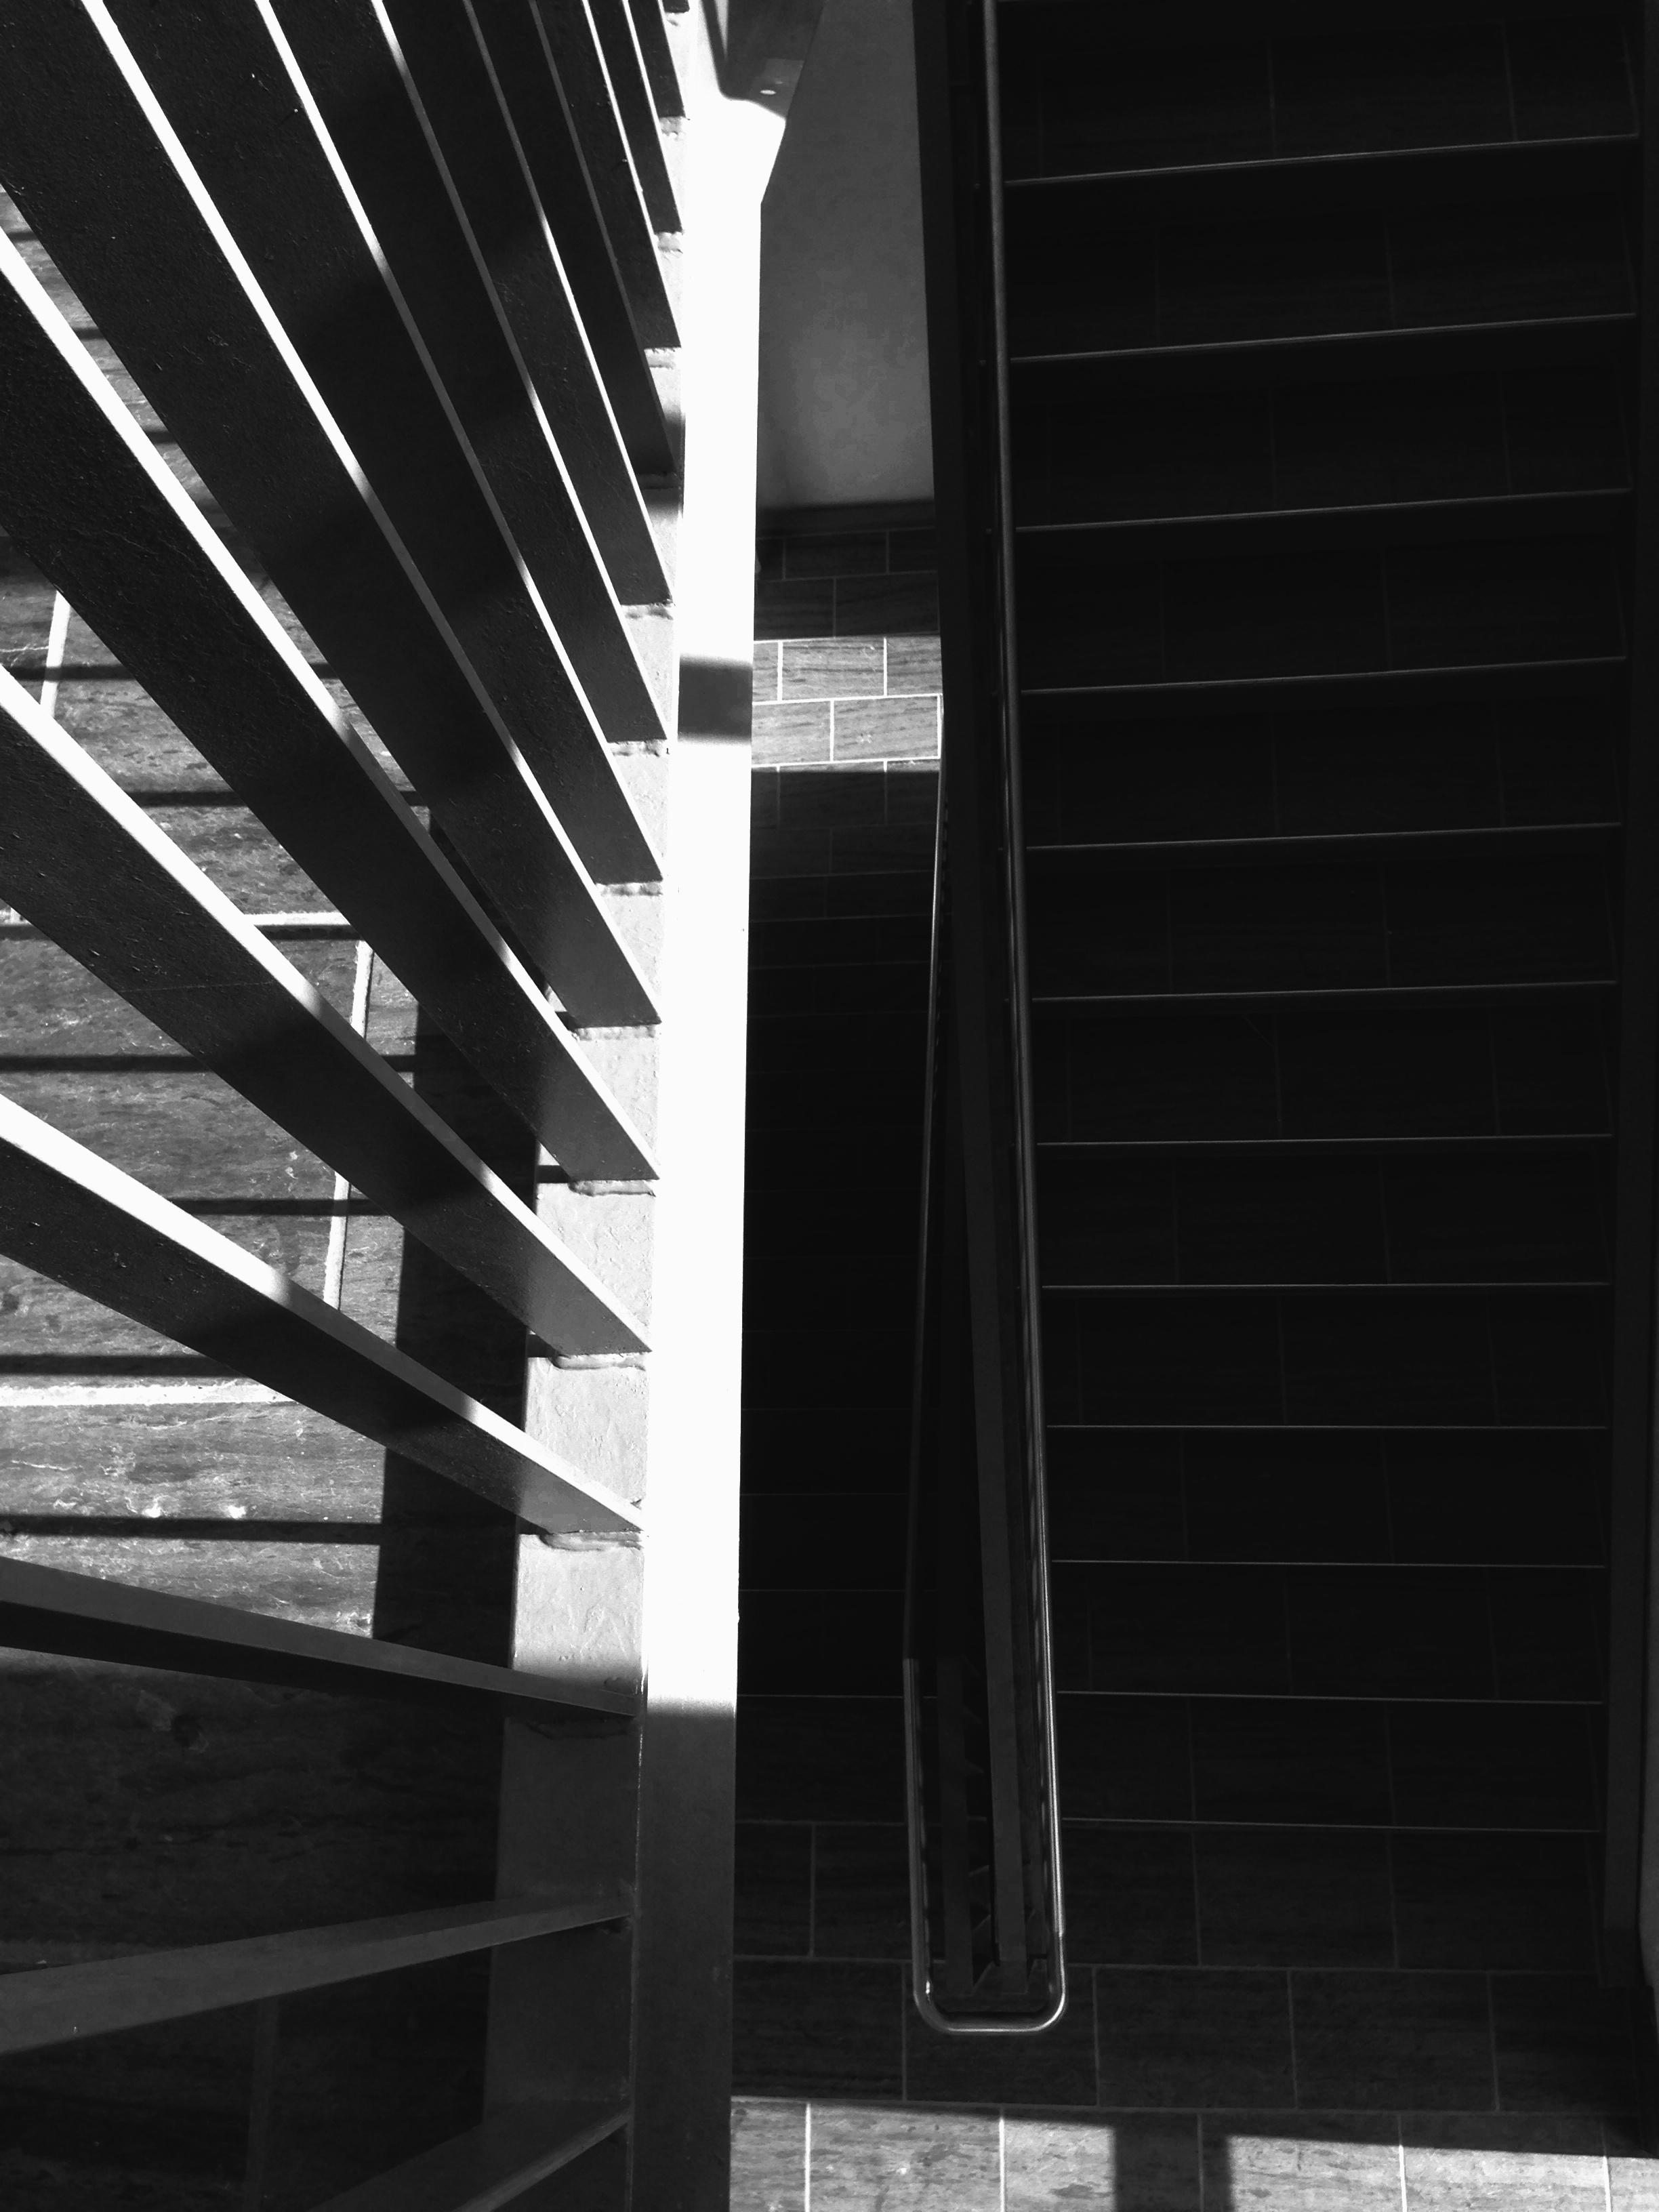
light, black and white, architecture, white, window, line, color, shadow, darkness, black, monochrome, interior design, bw, stairs, symmetry, shape, 2014365, monochrome photography, window covering